Selmun Palace

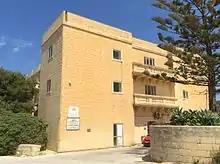
Selmun Palace Hotel

A hotel known as "Selmun Palace Hotel" was built close to the villa, and it was owned by Selmun Palace Hotel Company Ltd, a subsidiary of Air Malta. Some suites were included in the villa itself, which was also used as a wedding venue.